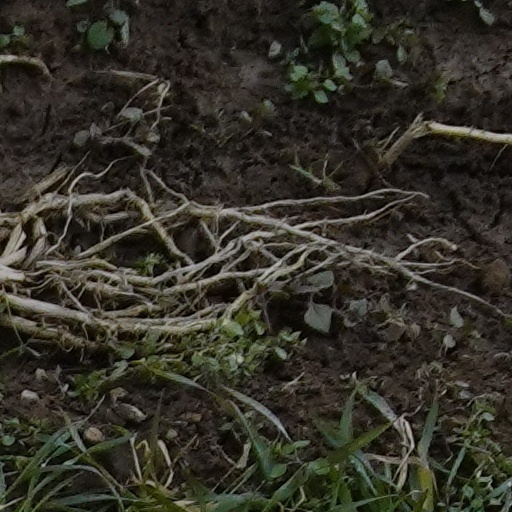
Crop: wheat